Describe the emotion expressed in this image:  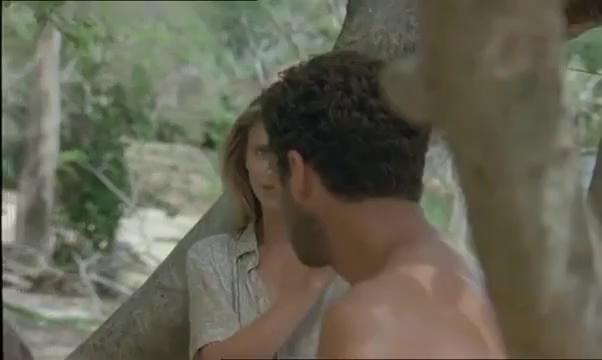
This person displays Pain, valence and arousal with high intensity.